Primary Health Centre (India)

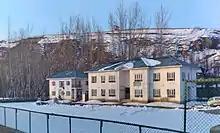
Primary Health Center located in the Kalbal area of Ichgam in January 2021

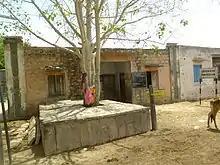
A primary health centre Endla, Rajasthan.

Primary Health Centre (PHCs), sometimes referred to as public health centres, are state-owned rural and urban health care facilities in India. They are essentially single-physician clinics usually with facilities for minor surgeries. They are part of the government-funded public health system in India and are the most basic units of this system. As on 31 March 2019 there are 30,045 PHCs in India in which 24,855 are located in rural areas and 5,190 are in urban areas. The idea of creating PHCs in India was set forward by Bhore committee in 1946.